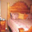
Label: bed